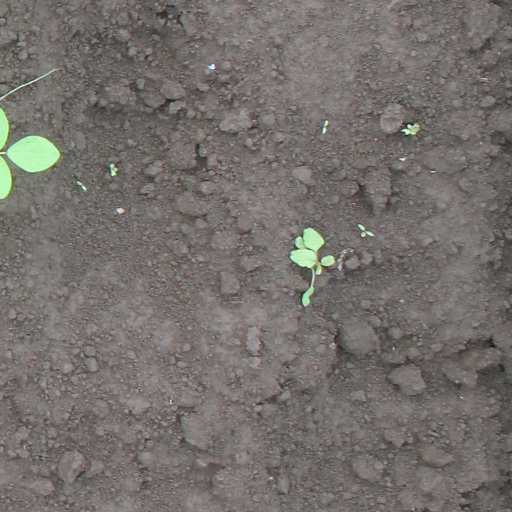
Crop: soybean